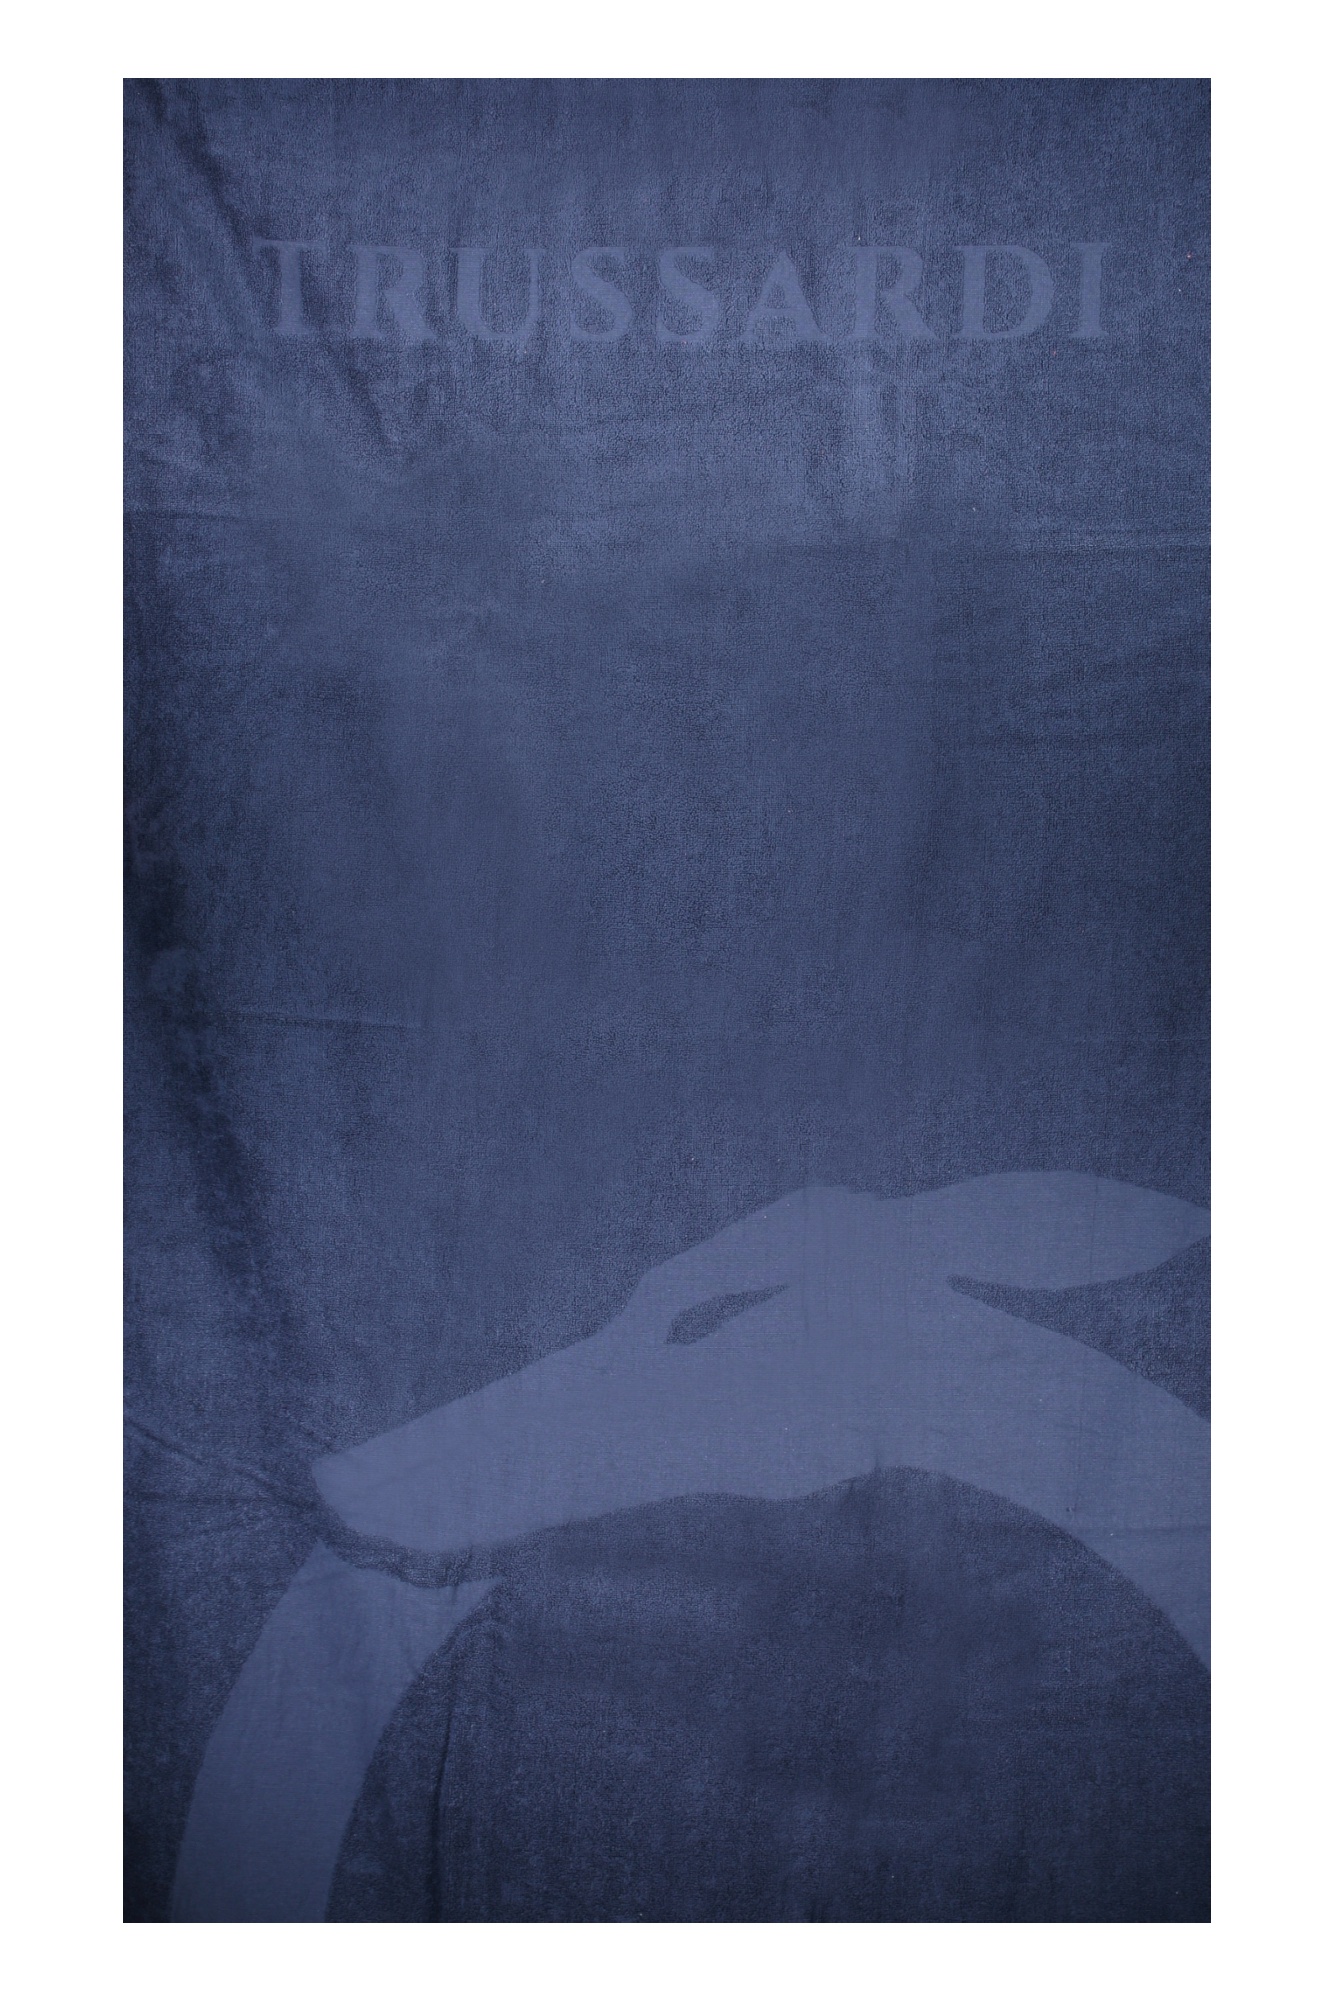
TOALHA DE PRAIA HOMEM TRUSSARDI JEANS AZUL
TRUSSARDI TOALHA DE PRAIA, 88X190 CM, BORDADO, LOGOTIPO 100% Cotone
Brand: TRUSSARDI
Category: Apparel & Accessories > Clothing > Swimwear > Surf Tops